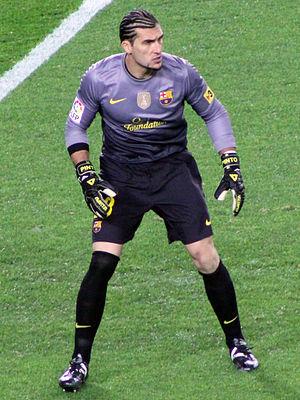
José Manuel Pinto Colorado est un footballeur espagnol né le 8 novembre 1975 à El Puerto de Santa María. Il a évolué au poste de gardien de but avec le FC Barcelone de janvier 2008 jusqu'en juin 2014.